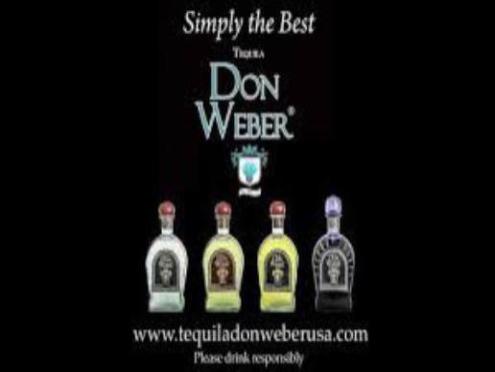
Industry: Food